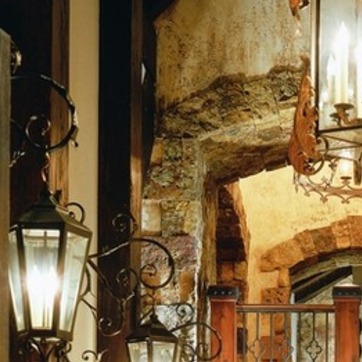
Material: stone